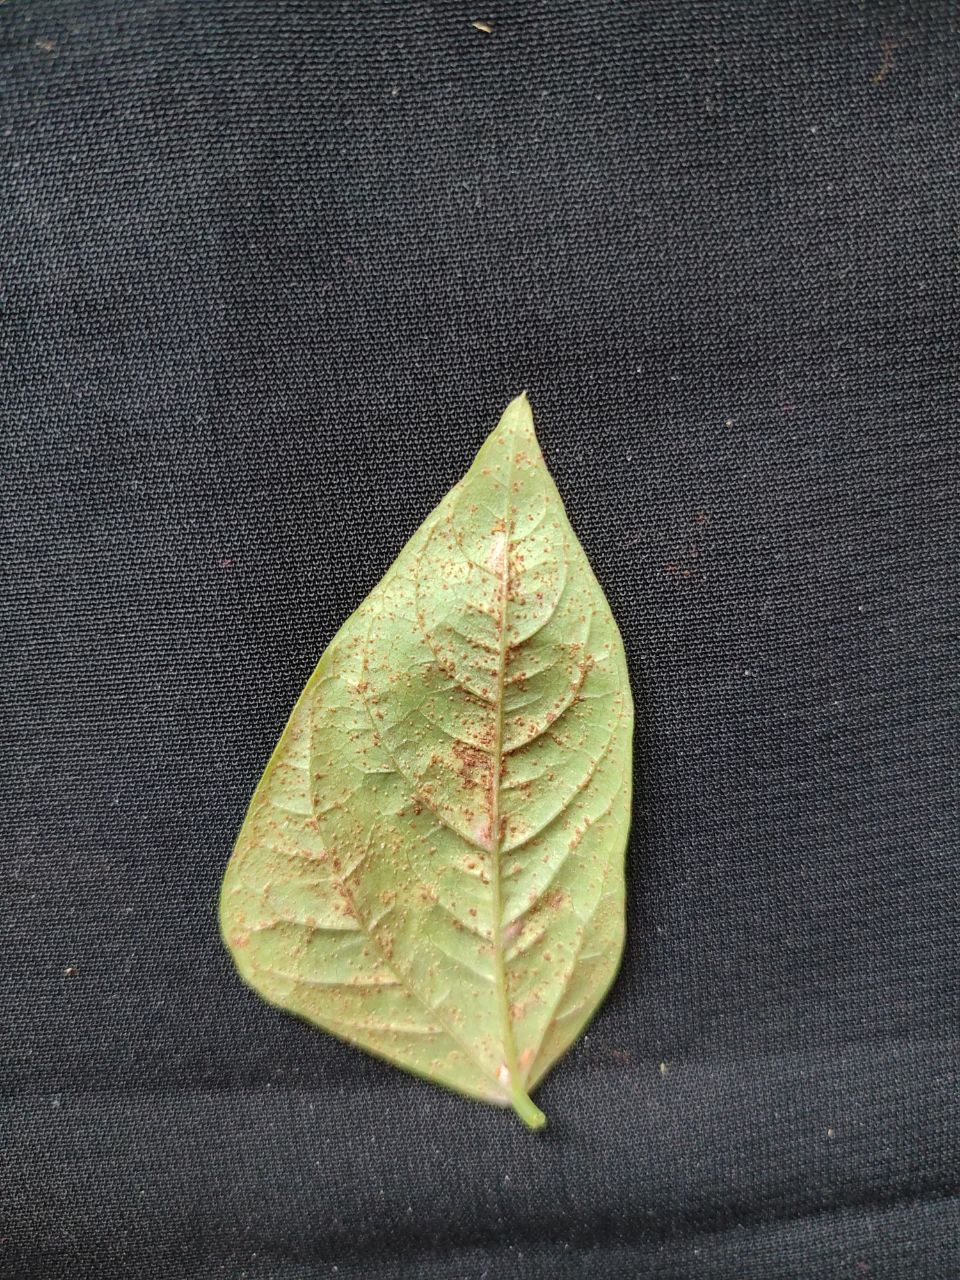
Crop: cowpea
Leaf condition: Septoria leaf spot